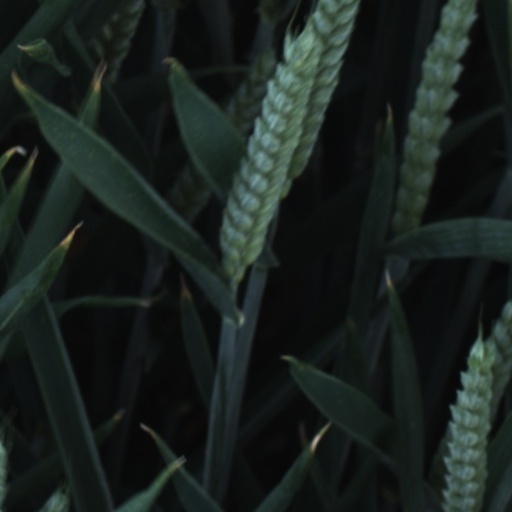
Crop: wheat